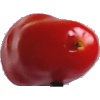
Label: Tomato 2